Alcinda Abreu

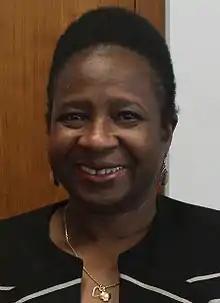
Alcinda Abreu in 2010

Alcinda António de Abreu (born 13 October 1953) is a Mozambican politician. She was Minister of Foreign Affairs of Mozambique from 2005 to 2008, having previously been the Minister of Social Welfare. She most recently served as Minister of the Environment. She has worked to increase the role of women in climate change.